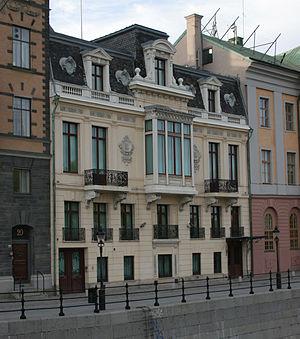
La maison Sager est la résidence du Premier ministre suédois située dans le quartier de Norrmalm au centre de Stockholm.